Berdyuzhye

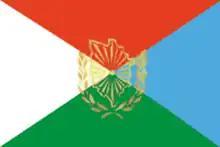
Flag of Berdyuzhye

Berdyuzhye is a rural locality (a "selo") and the administrative center of Berdyuzhsky District, Tyumen Oblast, Russia. Population: